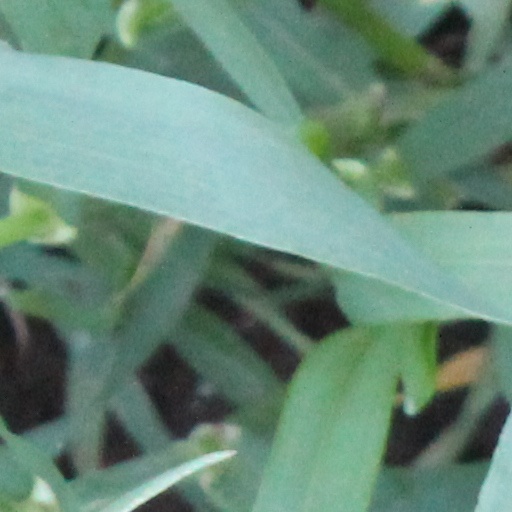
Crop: wheat